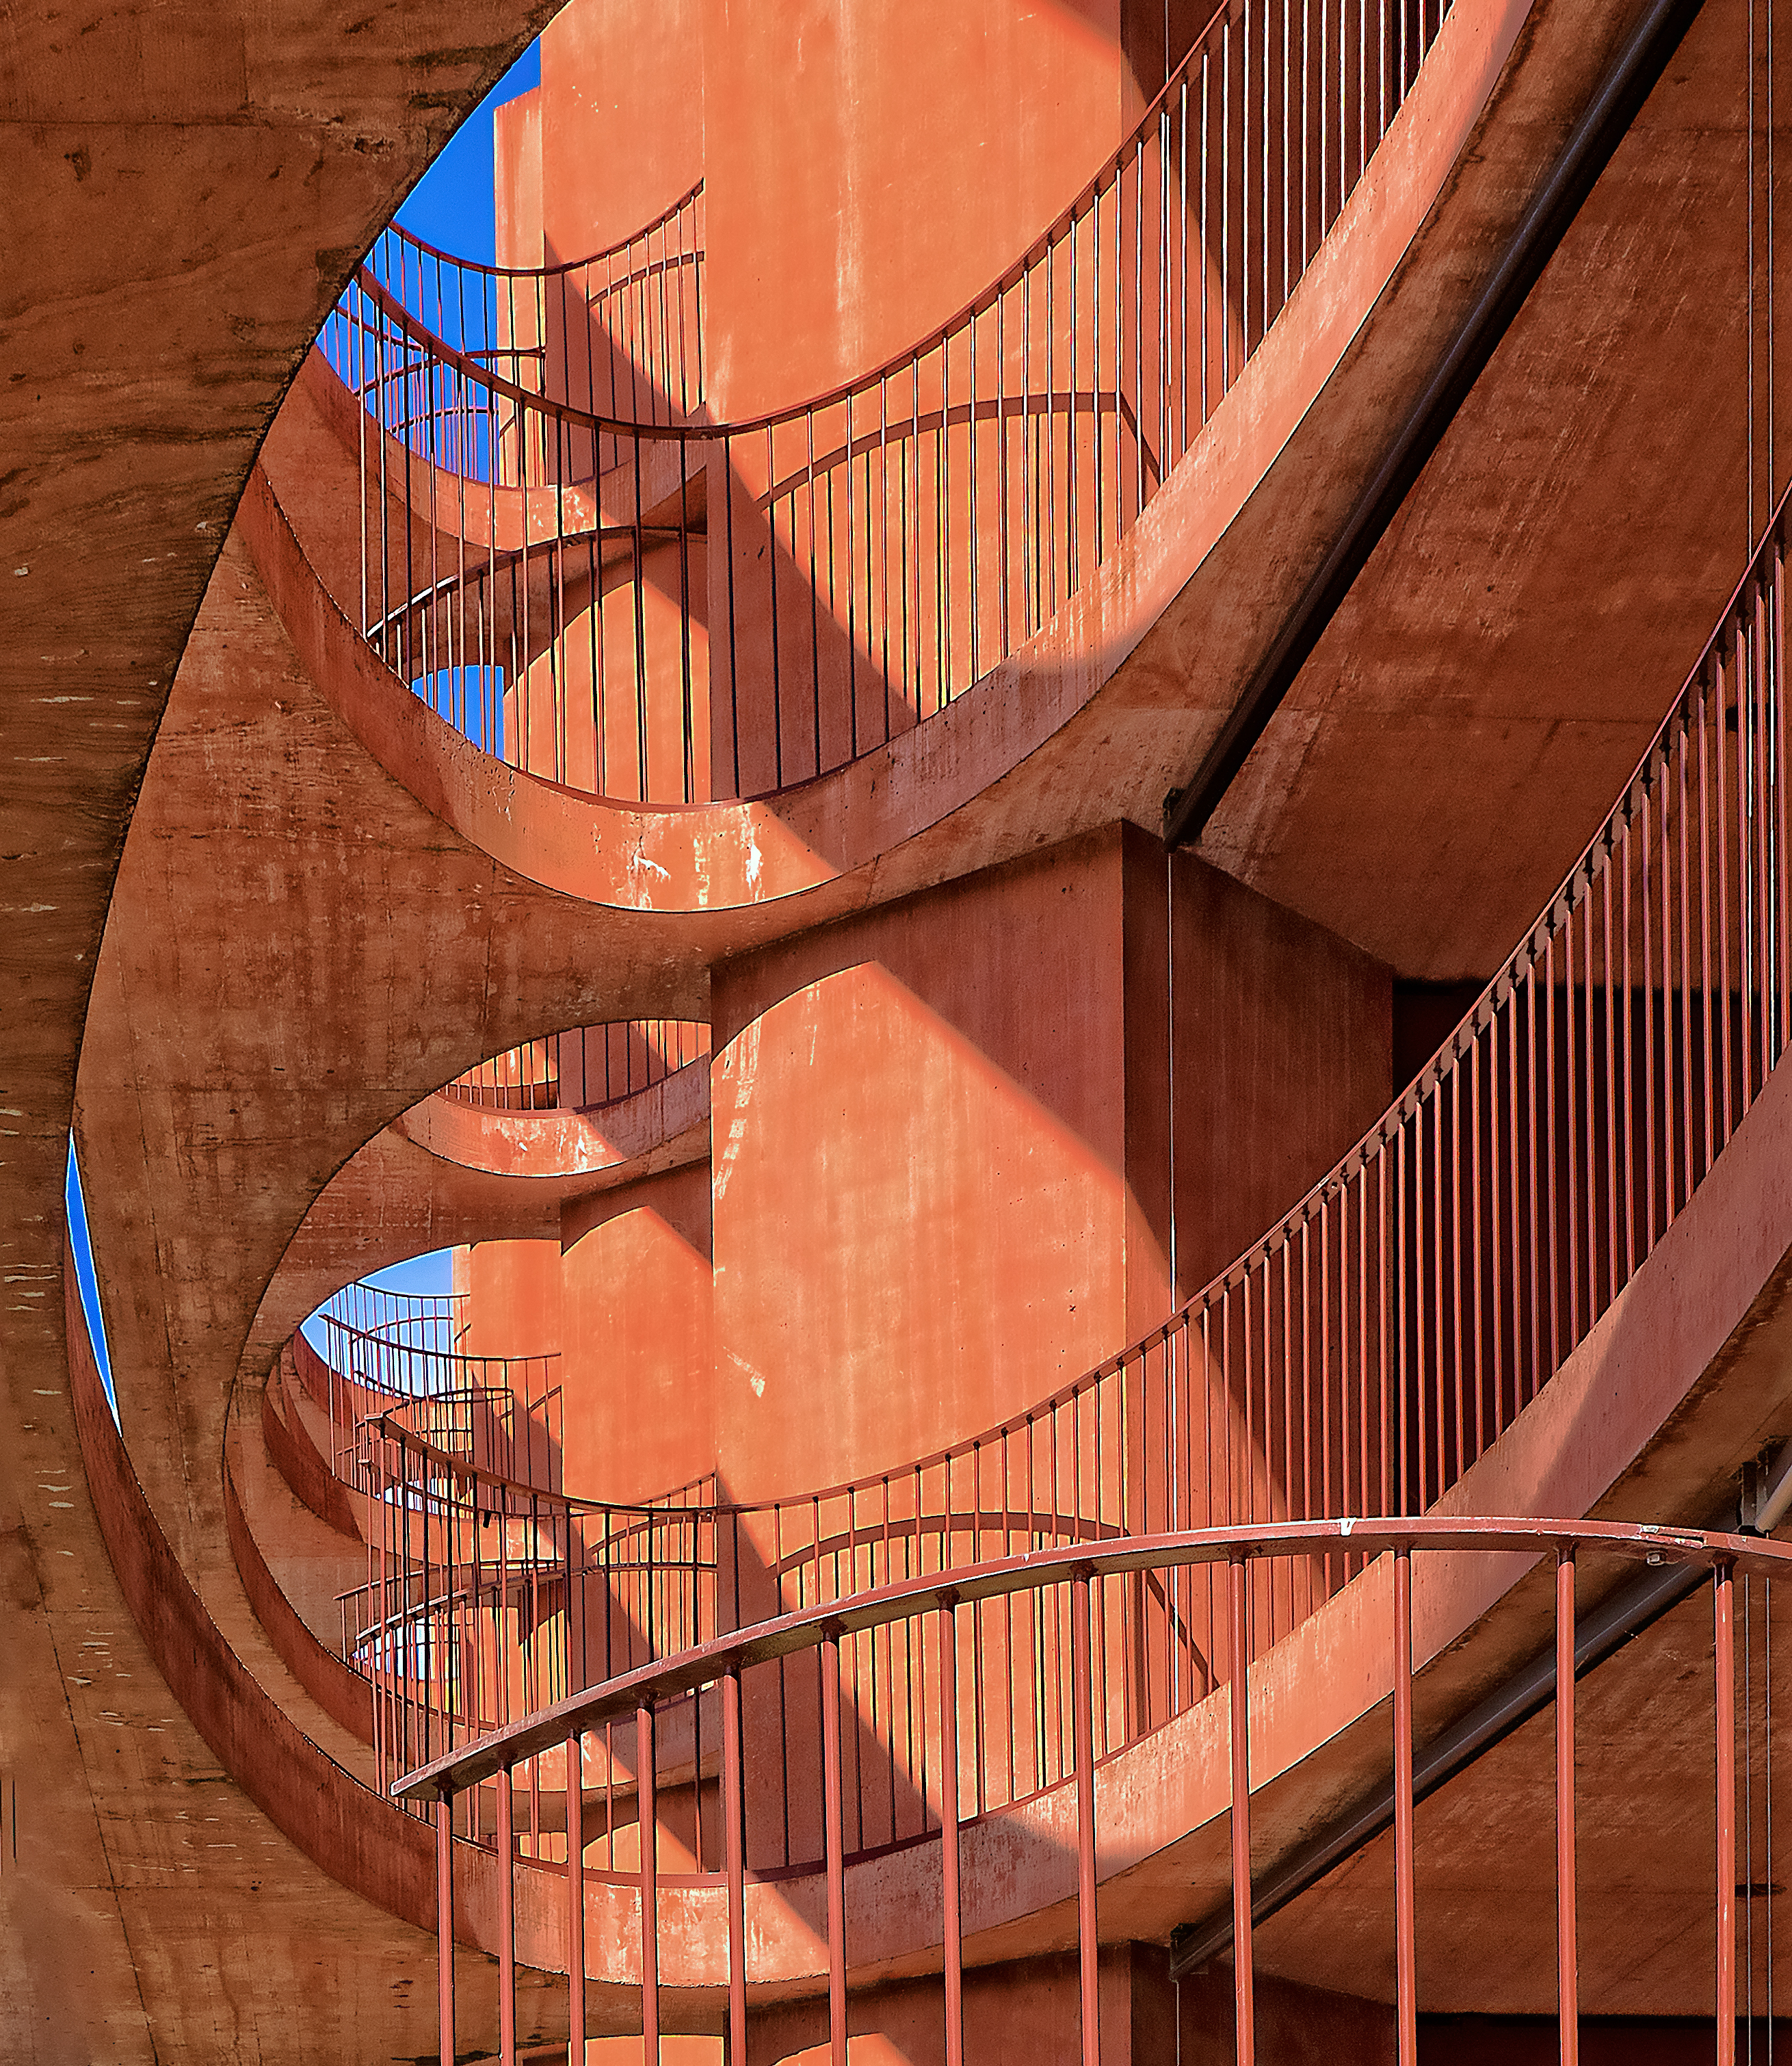
architecture, wood, building, rail, orange, railing, color, handrail, stairs, symmetry